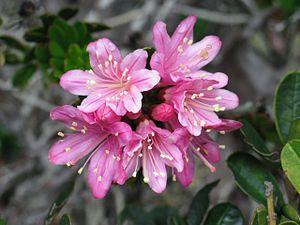
Bejaria imthurnii est une espèce végétale de la famille des Ericaceae.
Le mont Roraima est une montagne d'Amérique du Sud partagée entre le Brésil, le Guyana et le Venezuela. Il s'agit d'un tepuy, une montagne tabulaire caractéristique du plateau des Guyanes. Délimité par des falaises d'environ 1 000 mètres de hauteur, son plateau sommital présente un environnement totalement différent de la forêt tropicale humide et de la savane qui s'étendent à ses pieds. Ainsi, la forte pluviométrie est à l'origine de formations pseudokarstiques, dont de nombreuses et grandes grottes, ainsi que du lessivage du sol. La flore s'est adaptée à ces conditions climatiques et géologiques avec un fort endémisme et une abondance de plantes carnivores qui trouvent dans les insectes capturés les nutriments absents dans le sol. La faune est peu présente mais marquée elle aussi par un endémisme prononcé, notamment chez les reptiles et les amphibiens. Cet environnement est protégé au sein du parc national Canaima au Venezuela et du parc national du Mont Roraima au Brésil. Le point culminant de la montagne s'élève sur le rebord méridional de la falaise, en territoire vénézuélien, à 2 810 mètres d'altitude ; cette proéminence constitue le plus haut sommet de l'État de Bolívar.